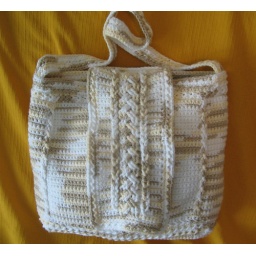
100% cotton. Large bag in cream, white and tan. For sale: $54 Contact me: ceci2468 at aol.com